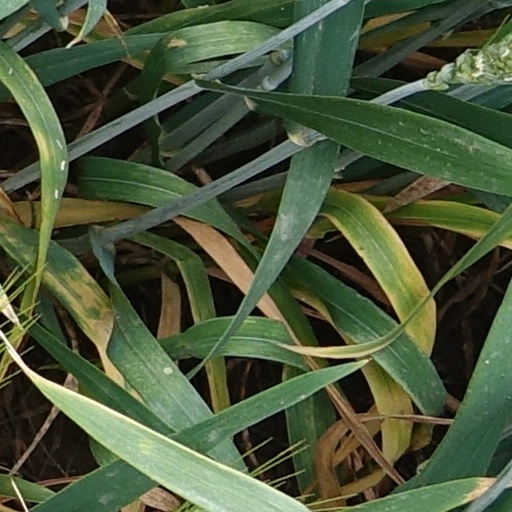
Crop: wheat